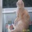
Label: cat